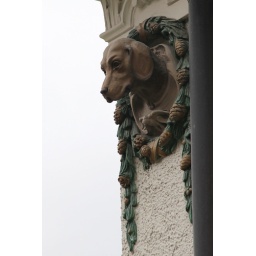
back in the village and saw this building with the columns decorated with busts of animals